Vessel speed restrictions to reduce ship collisions with North Atlantic right whales

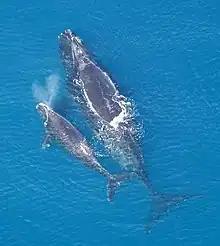
Eubalaena glacialis with calf

The National Marine Fisheries Service (NMFS) and the National Oceanic and Atmospheric Administration (NOAA) established a rule in 2008 to implement vessel speed restrictions of 10 knots or less on ships or longer in various locations along the East Coast of the United States. The purpose of the regulations was to reduce the probability of deaths and injuries to endangered North Atlantic right whales due to collisions with ships. The rule was enacted December 9, 2008.